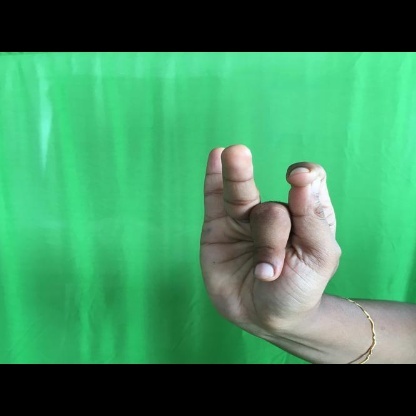
Mudra: Katakamukha